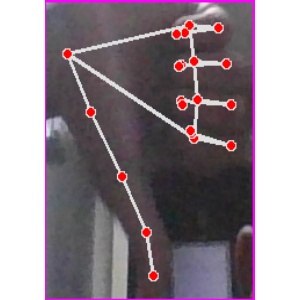
अक्षर: फ